List of birds of Alberta

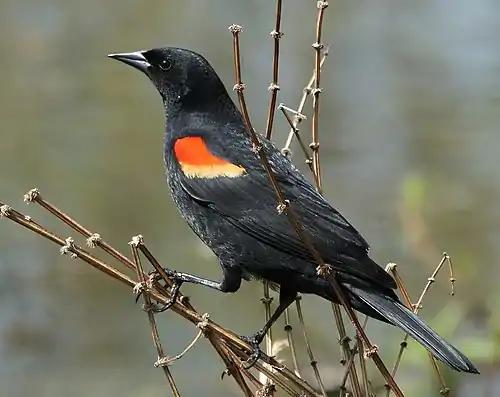
A red-winged blackbird perched on a branch

Wrens are small and inconspicuous birds, except for their loud songs. They have short wings and thin down-turned bills. Several species often hold their tails upright. All are insectivorous.